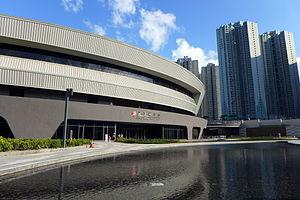
Les championnats du monde de cyclisme sur piste 2017 se déroulent à Hong Kong, du 12 au 16 avril 2017 sur le Vélodrome de Hong Kong. 20 épreuves sont au programme. Le choix de Hong Kong comme vile hôte est validé en 2016. La ville a organisé une manche de Coupe du monde en janvier 2016, en guise de préparation à l’événement.